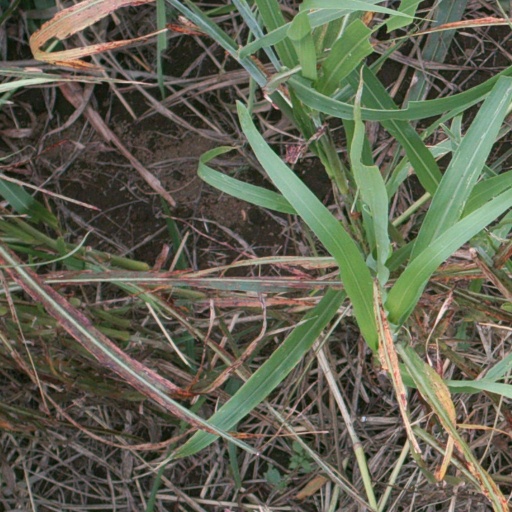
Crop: sorghum